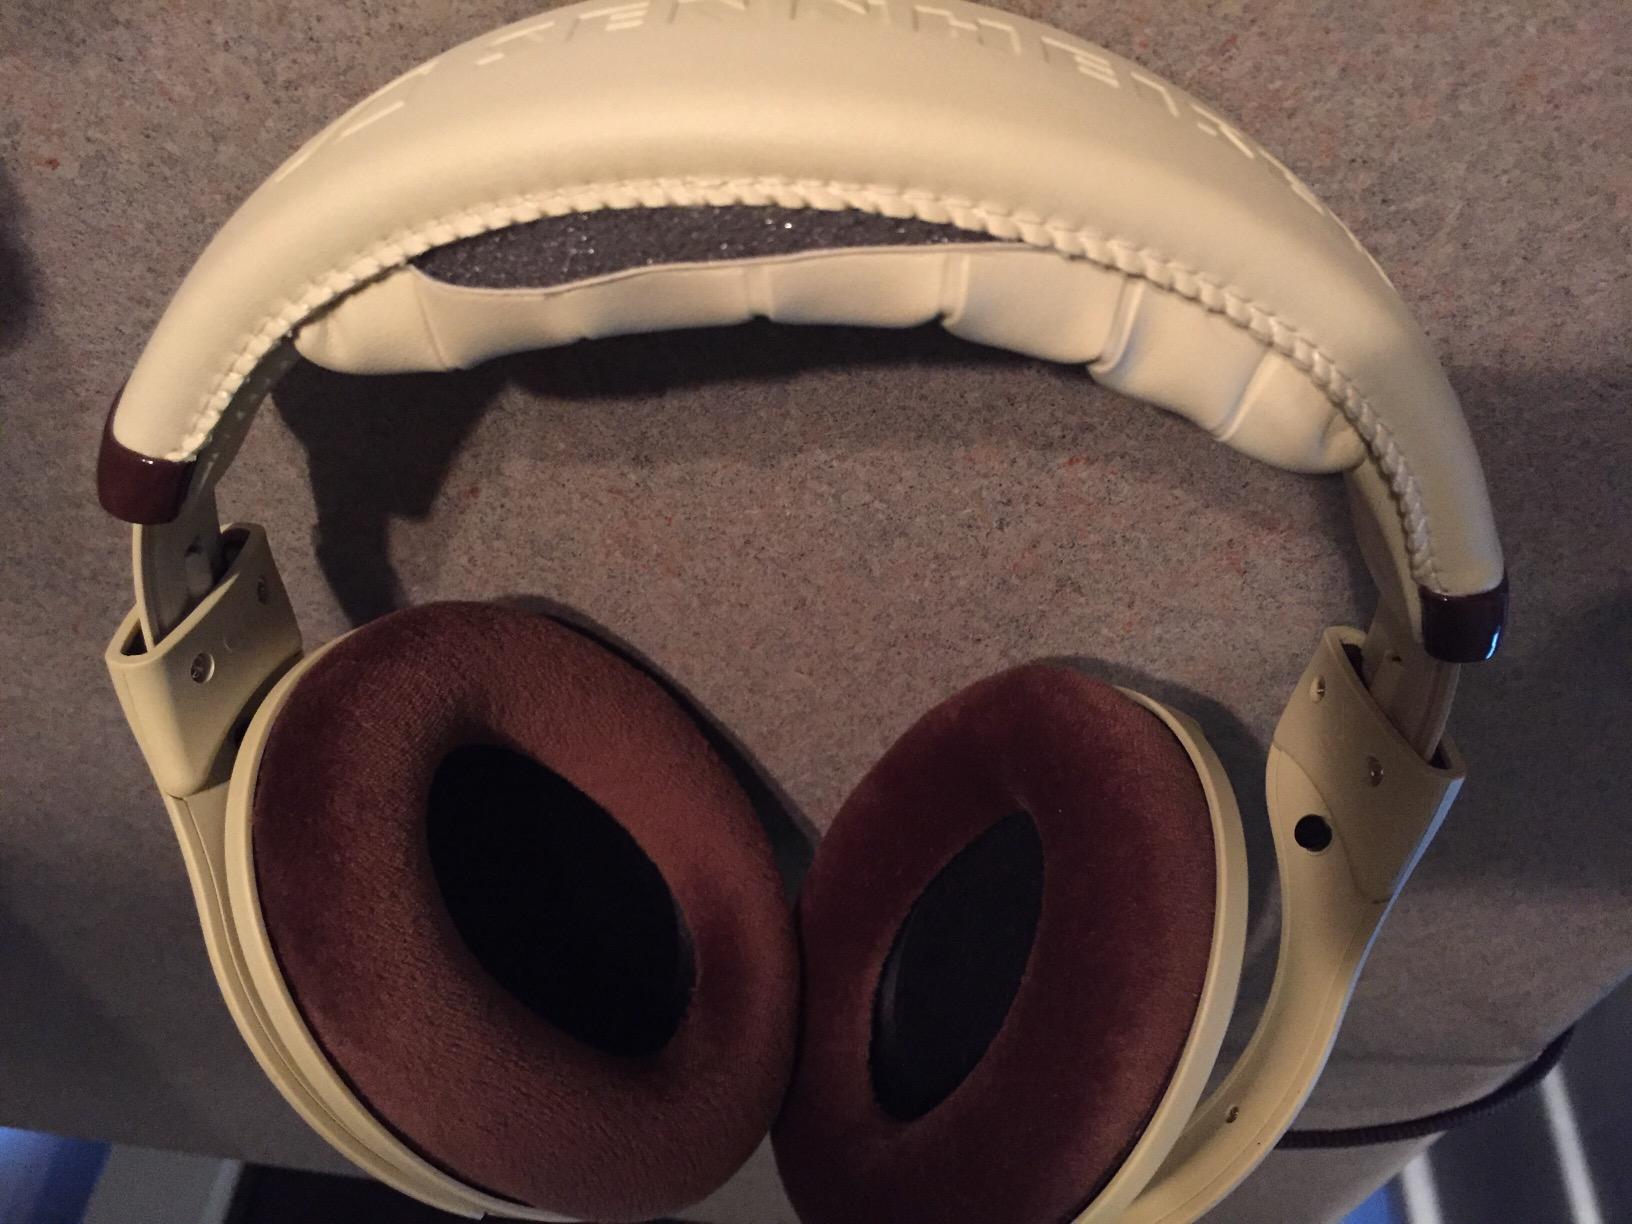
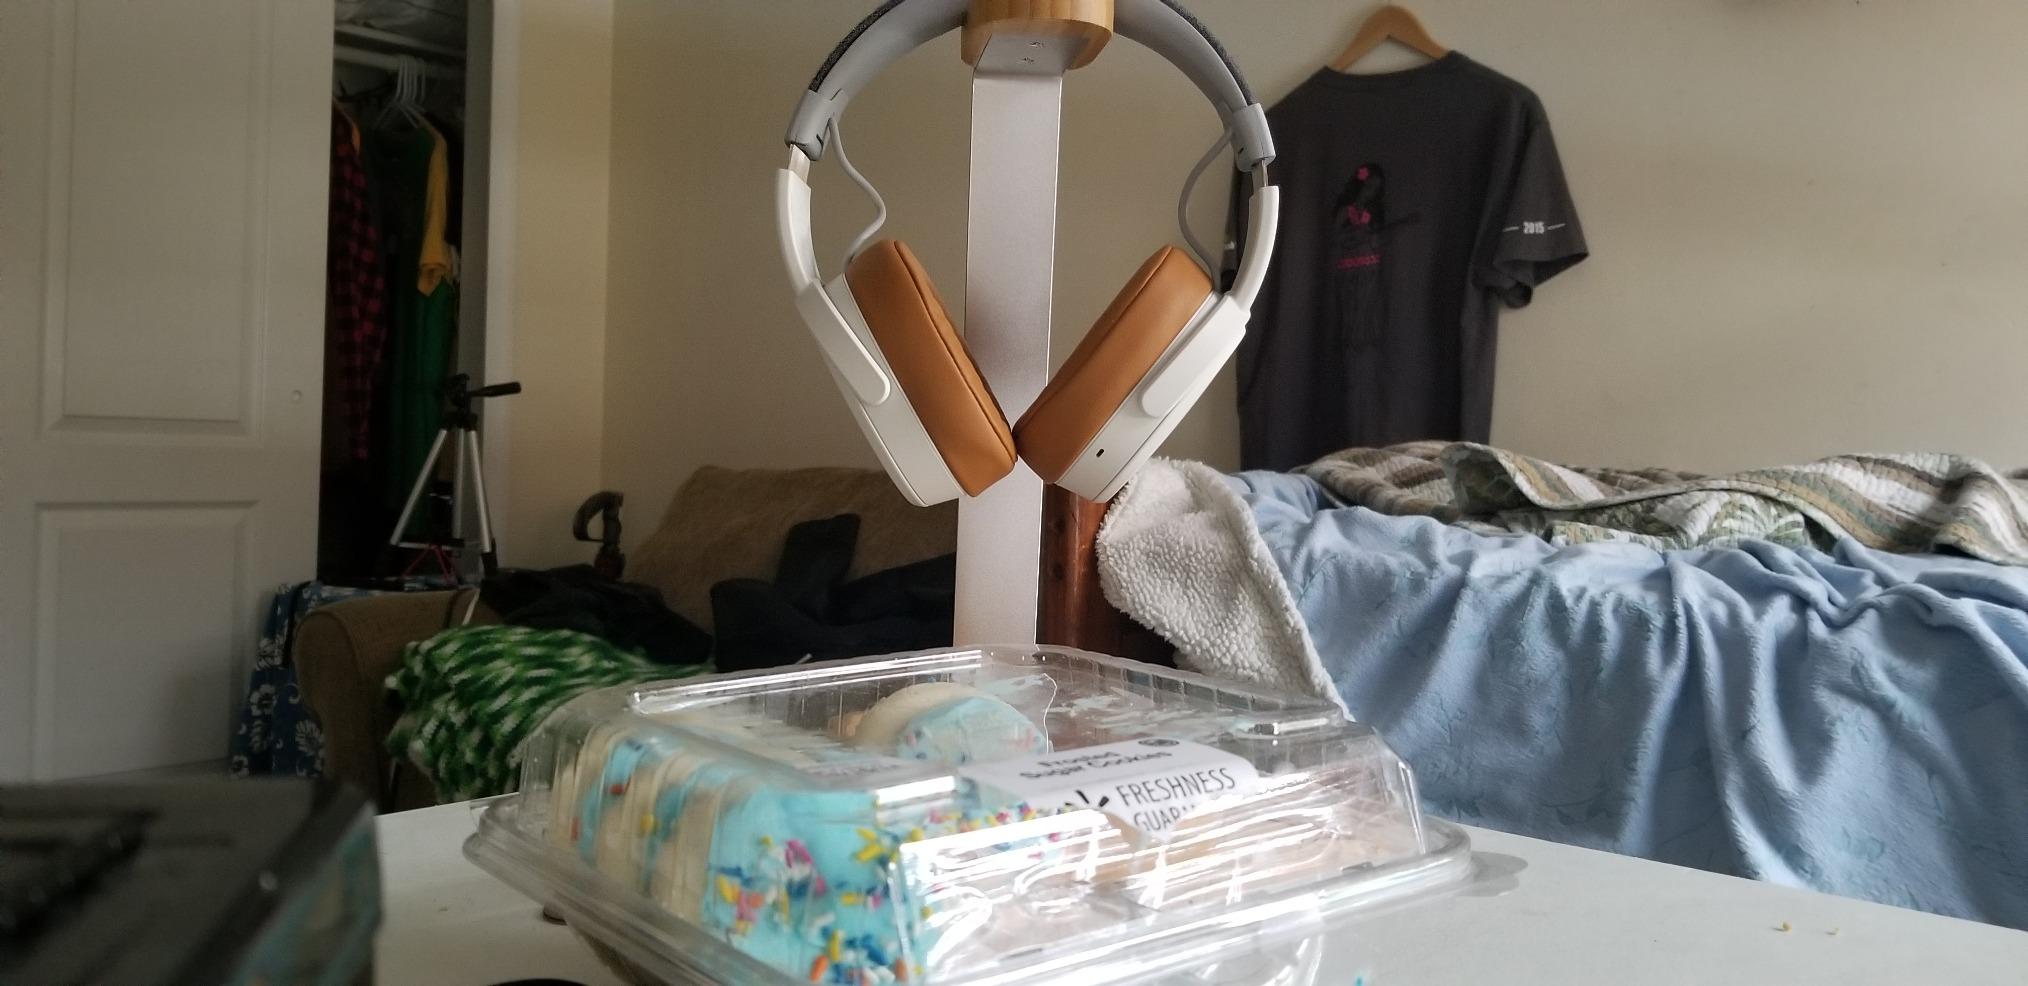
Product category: headphones
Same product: no